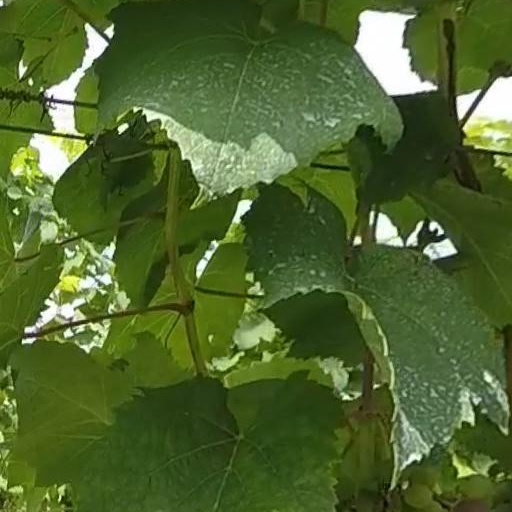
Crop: grape